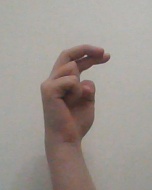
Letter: zay